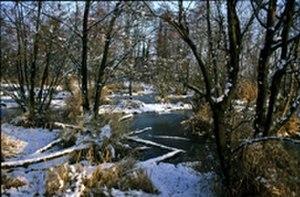
Péronne-en-Mélantois est une commune française située dans le département du Nord, en région Hauts-de-France. Elle fait partie de la Métropole européenne de Lille.